Kvaløya (Tromsø)

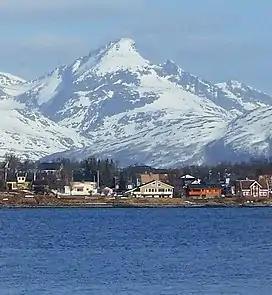
Store Blåmann ; 4 May 2009.

Kvaløya is a mountainous island, with at least ten mountains higher than , and three reaching an elevation of more than ; of which the highest is Store Blåmann ("big blueman" at , can be climbed without climbing equipment, last part is steep). There are also several small fjords, almost dividing the island in two or three parts: Kaldfjorden, Ersfjorden, and Kattfjorden.